Lowen-Shaffer House

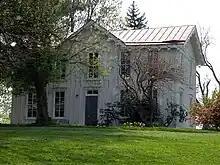

Lowen-Shaffer House located at 311 Lowenhill Street in the Beechview neighborhood of Pittsburgh, Pennsylvania, was built circa 1850. John Lowen was the builder and original owner of this Carpenter Gothic style house. It was added to the List of City of Pittsburgh historic designations on February 10, 1992.